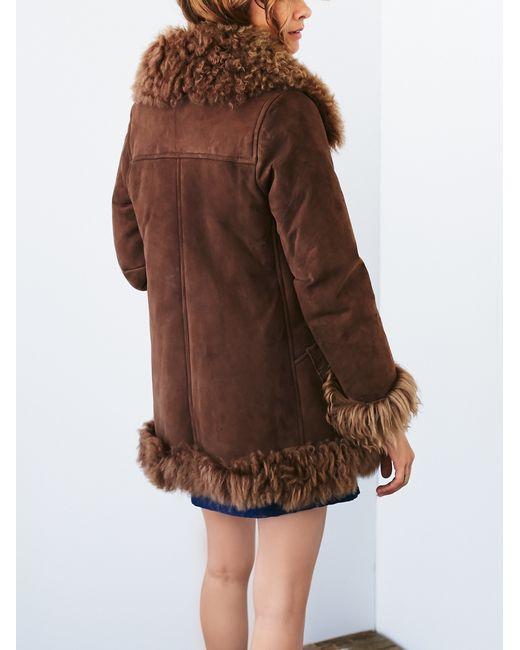
schöner Mantel dunkelbraun für Damen